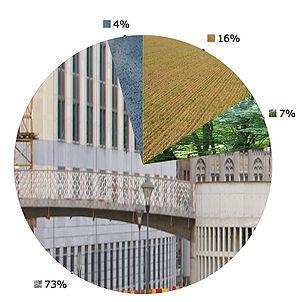
Liège (Belgique): Utilisation du sol: bois, agriculture, construction, autres d'après les données de Statbel: Statbel, 2006